1965 Palm Sunday tornado outbreak

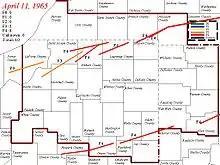
Tornado tracks over Northern Indiana, Southern Michigan, and extreme Northwest Ohio, indicating ratings on the Fujita scale

This was the second and deadliest of two violent tornadoes to strike the Elkhart–Goshen area, with the highest single-tornado death toll in the outbreak. It hit Dunlap about an hour after another F4 tornado hit the Midway trailer park a short distance to the southeast. Few people received warning due to the passage of the earlier storm, which disrupted communications and downed power lines, thereby affecting rescue efforts after the earlier tornado as well. The Dunlap tornado first produced tree damage beginning just west of State Road 331. Prior to crossing the St. Joseph–Elkhart county line, the tornado claimed its first two fatalities. As the tornado neared Dunlap, it intensified into an extremely violent tornado. It then devastated the Sunnyside Housing addition and the unoccupied Sunnyside Mennonite Church. The Sunnyside subdivision was completely destroyed, with many homes swept away. The Kingston Heights subdivision was similarly devastated. The death toll from the two subdivisions was 28 people, with another six killed in a home and truck stop at the junction of State Road 15 and U.S. Route 20. The Palm Sunday Tornado Memorial Park now exists near this location, at the corner of County Road 45 and Cole Street in Dunlap. After striking Dunlap, the tornado apparently weakened somewhat, but still generated extensive damage eastward to Hunter Lake. Shortly before dissipating, the tornado tossed cars off the Indiana Turnpike near Scott. Like the Midway tornado, the Dunlap event was also witnessed as twin funnels: a photographer standing amidst the wreckage of the Midway Trailer Court captured the Dunlap tornado as it passed just to the north. It may have been the strongest tornado on April 11; in fact, Grazulis and other sources have assigned an F5 rating to the tornado, though it is officially rated F4.